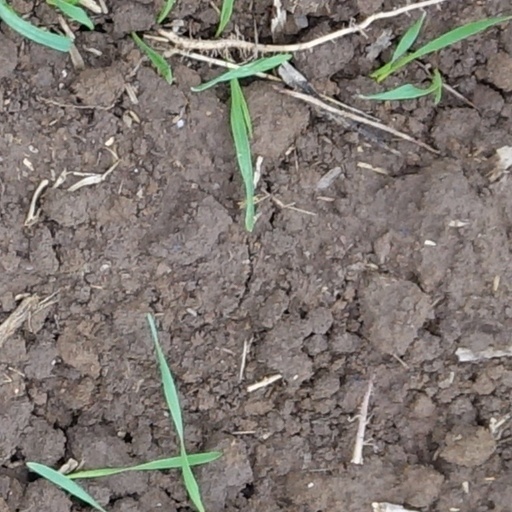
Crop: wheat